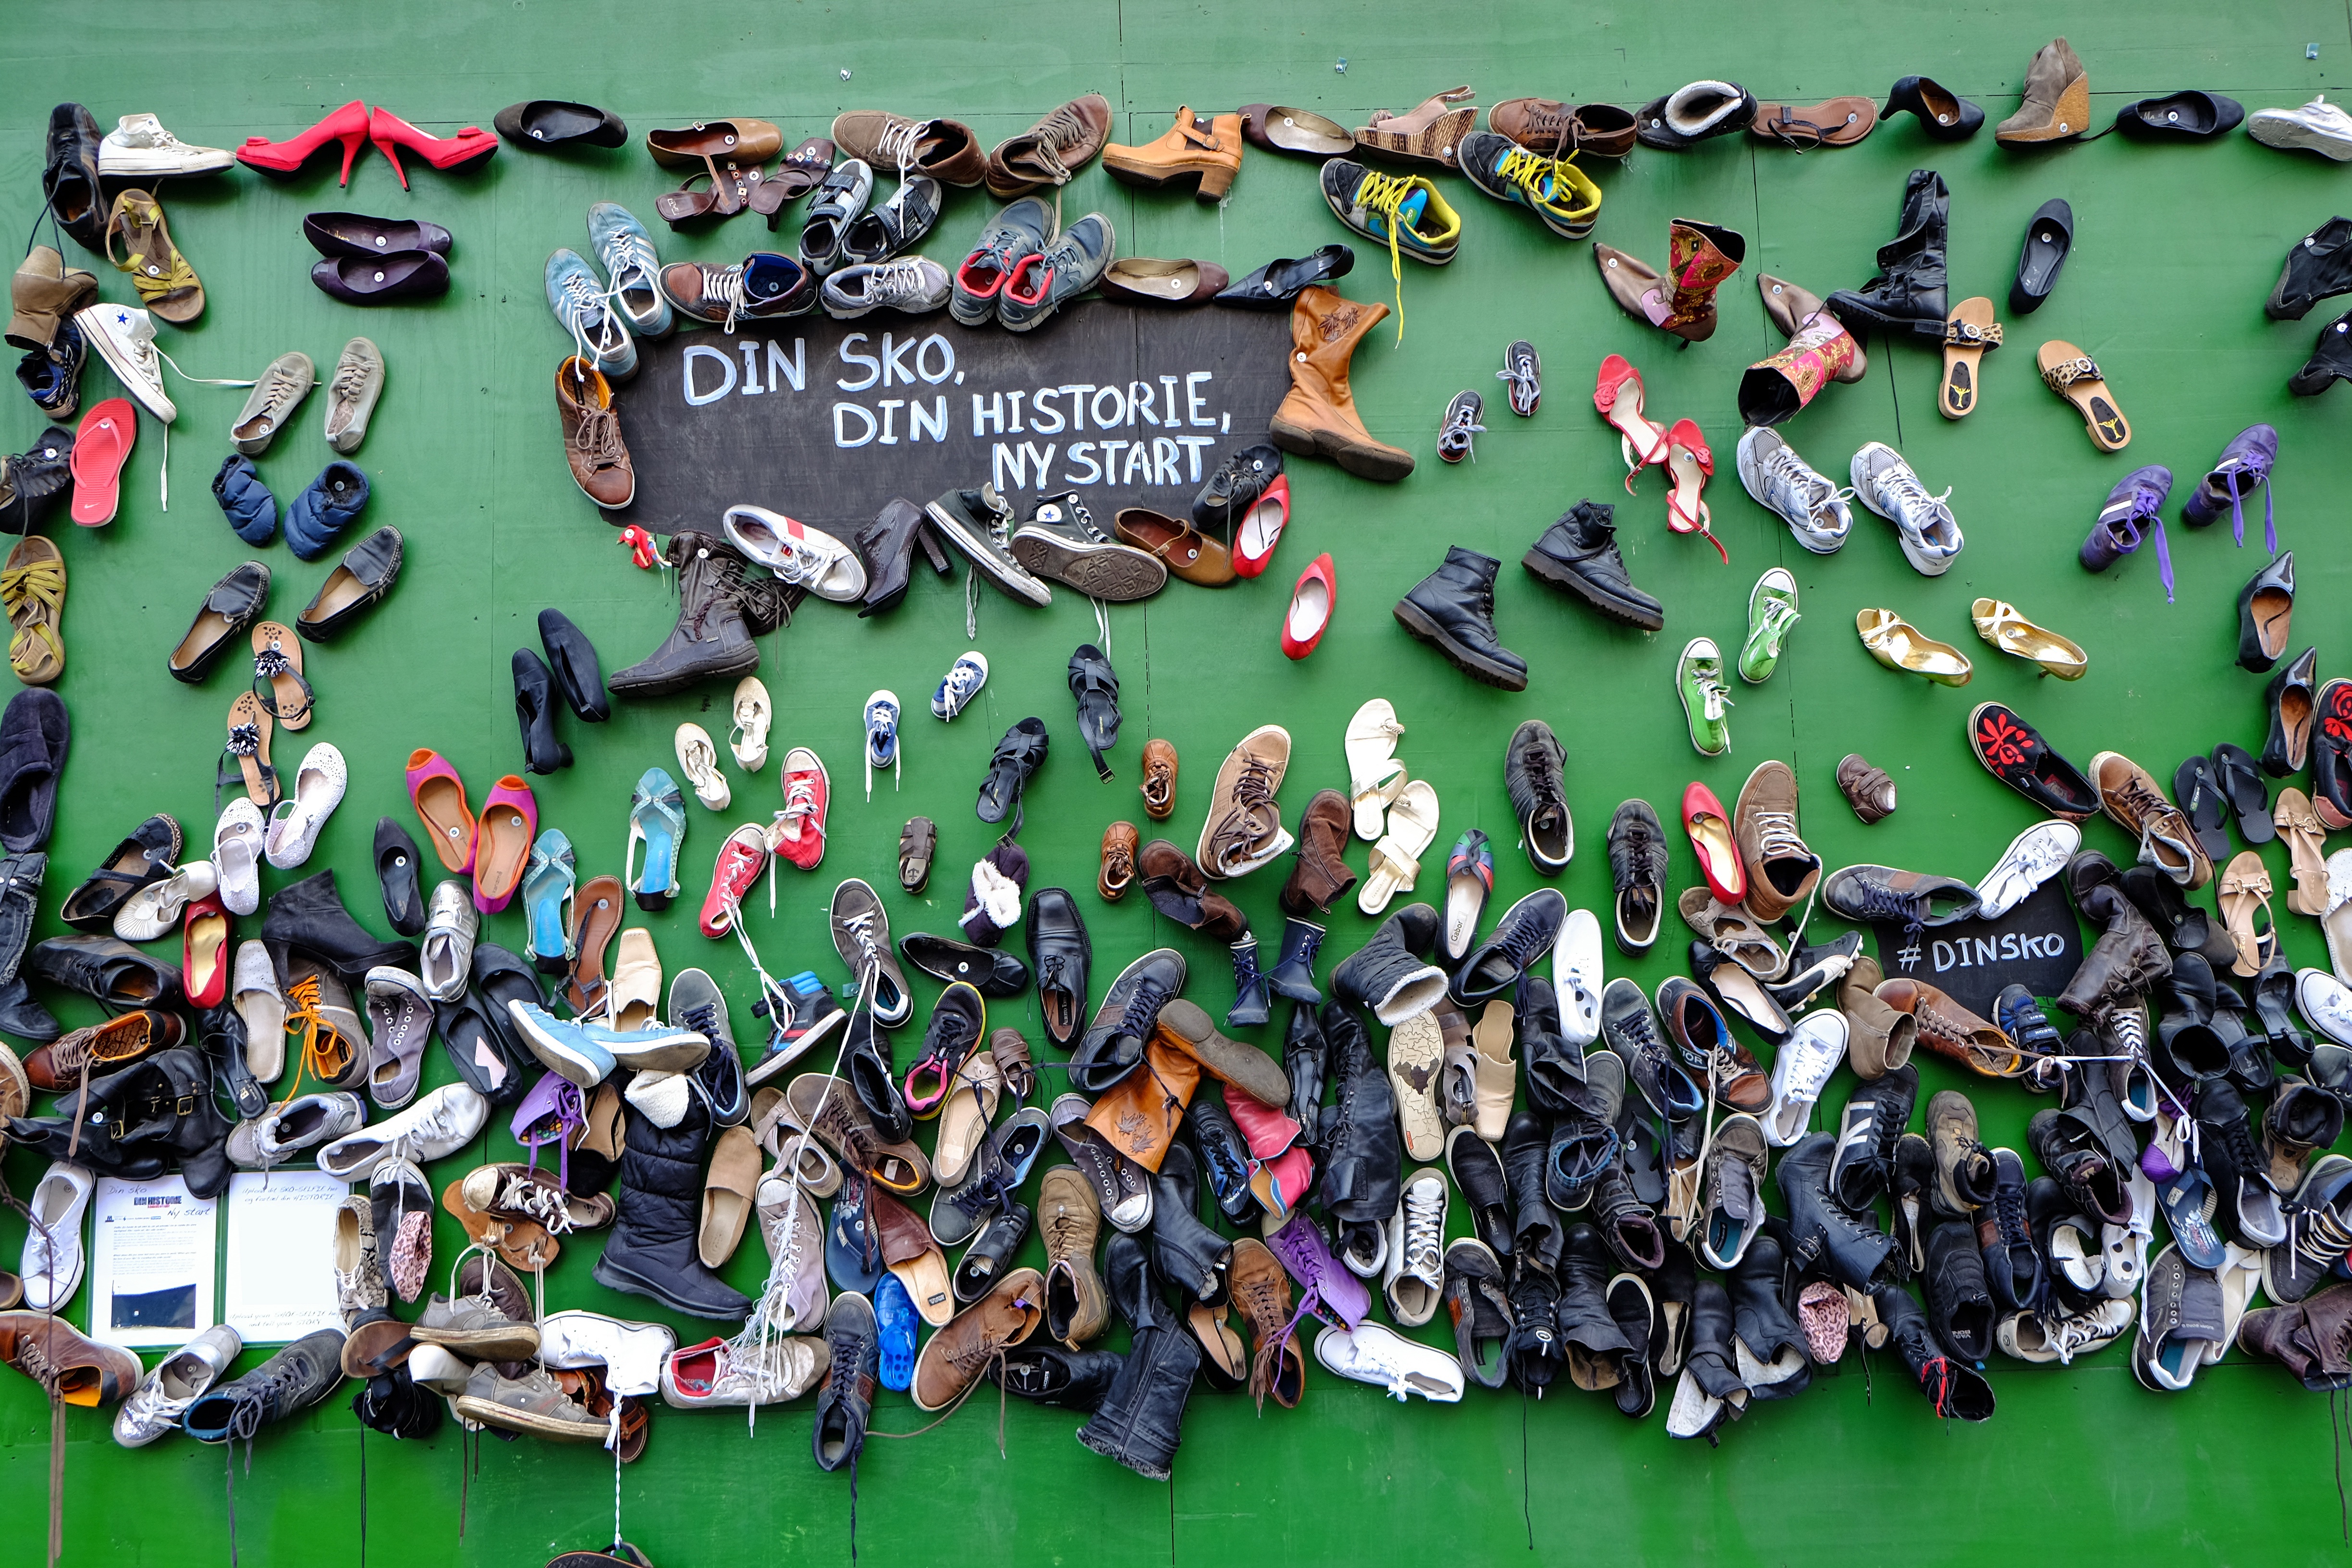
crowd, green, toy